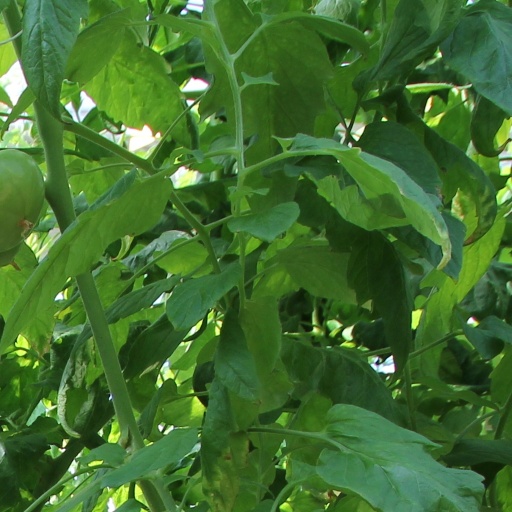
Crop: tomato